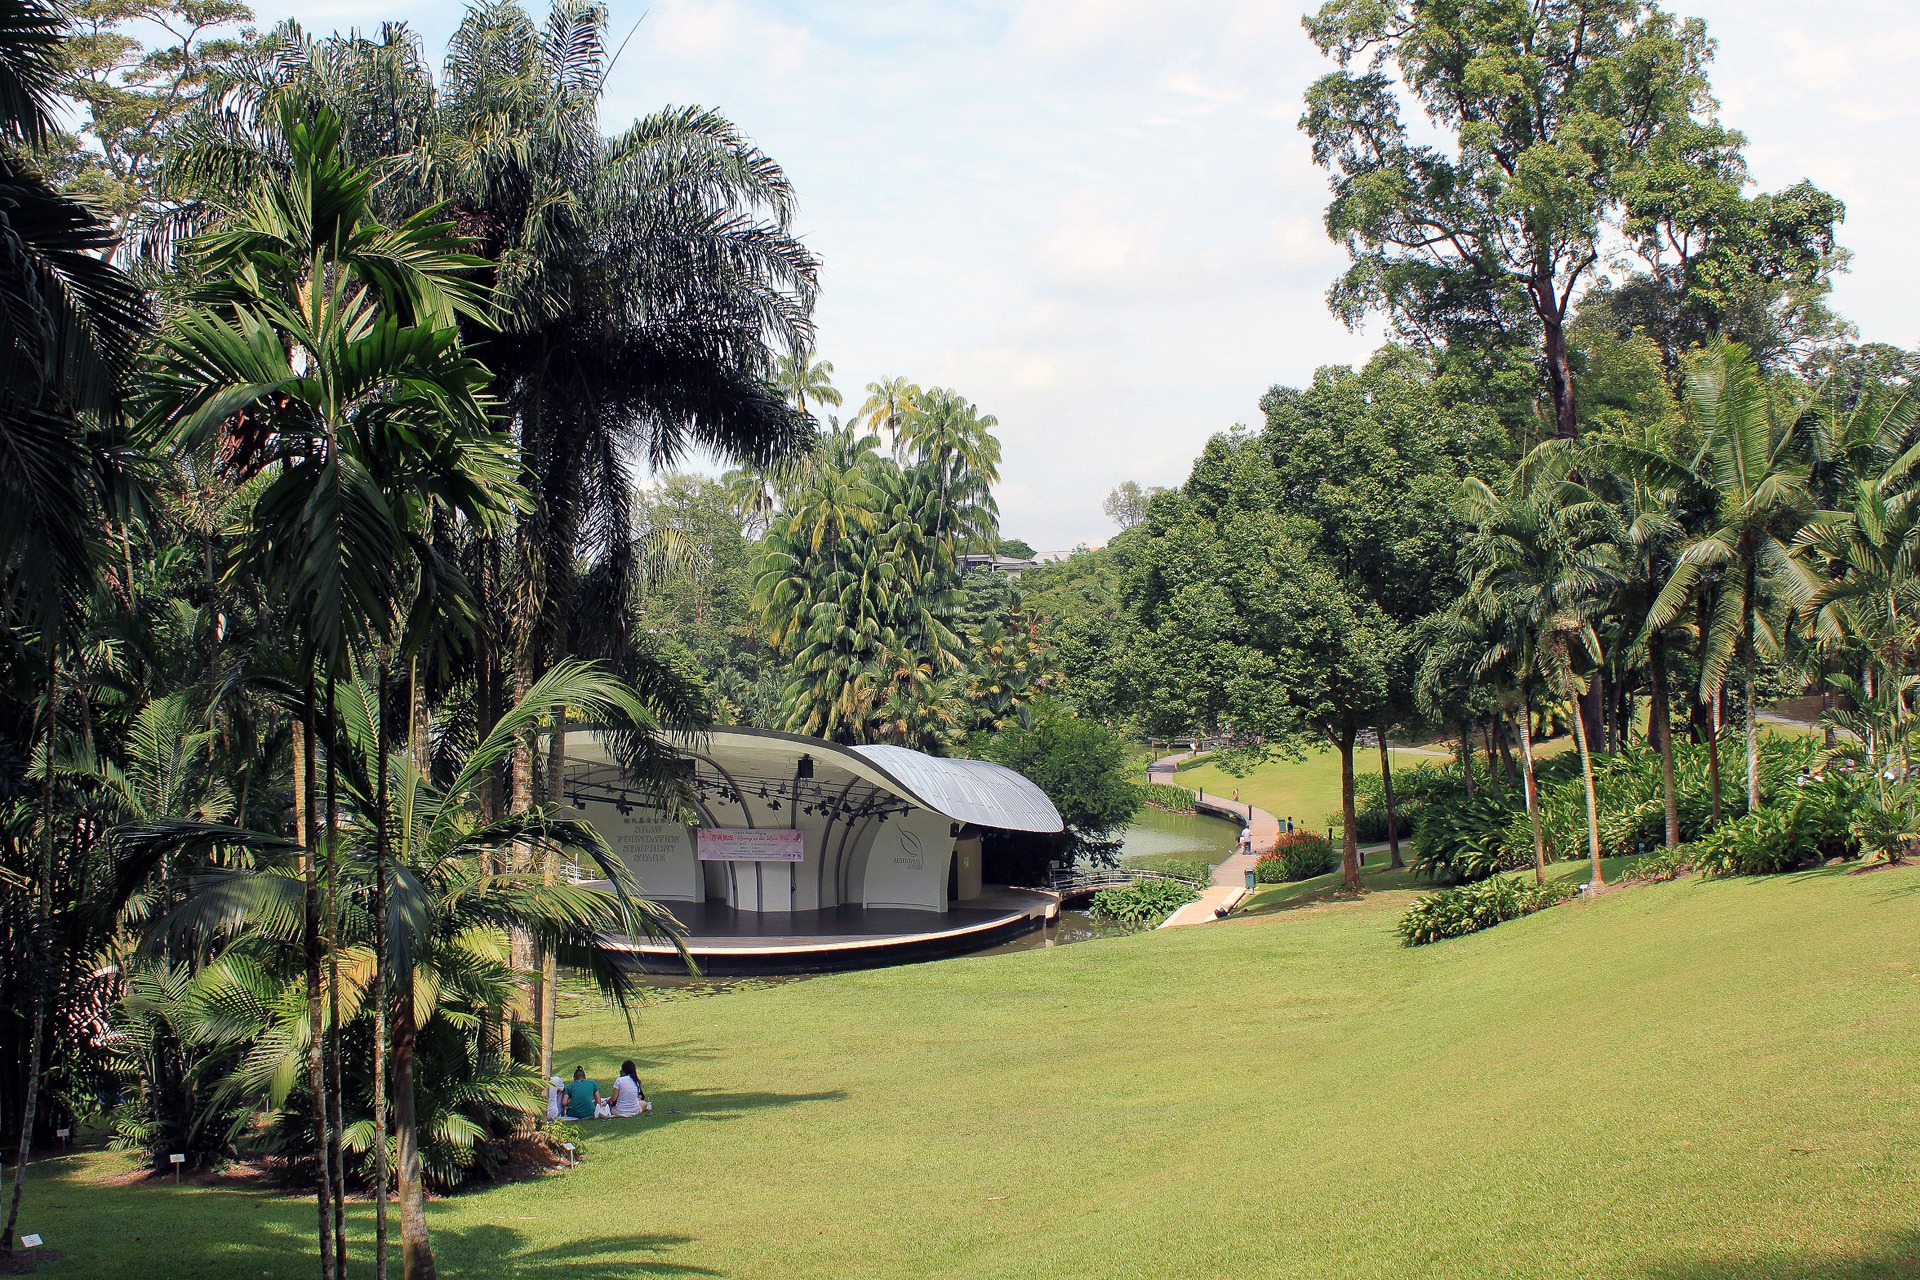
tree, lawn, floral, garden, flora, botanical, trees, sunny, resort, estate, singapore, botanic, landscaped, sport venue